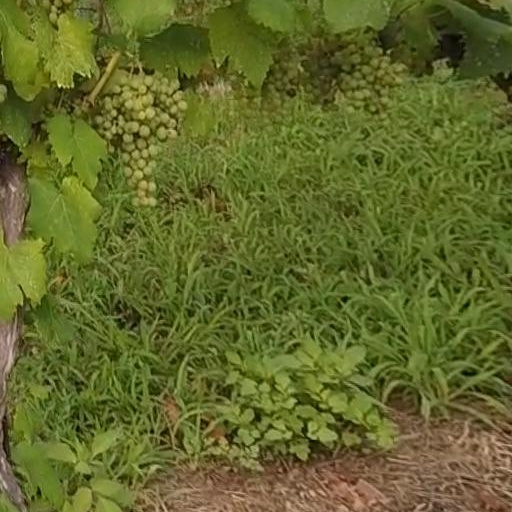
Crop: grape